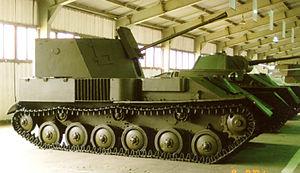
Le canon ZSU-37 est un véhicule anti-aérien automoteur léger soviétique, développé à la fin de 1943. Il était produit dans les ateliers n° 40 de Mytichtchi.